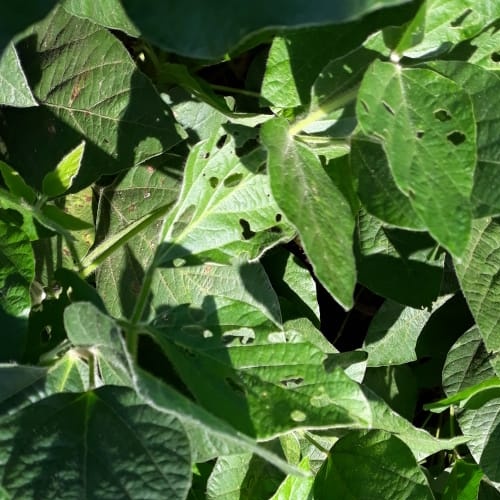
Label: Caterpillar